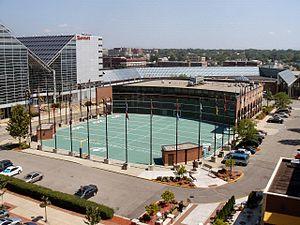
Le College Football Hall of Fame, situé au cœur d'Atlanta dans l'état de Géorgie aux États-Unis, est un temple de la renommée et un musée consacré au football américain universitaire avec 8 756,7 m² de galerie.